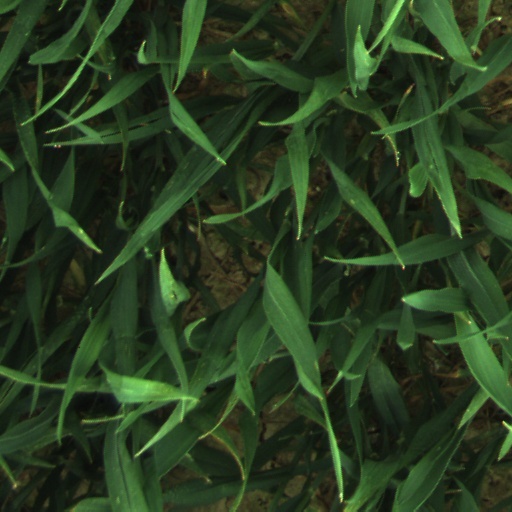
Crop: wheat